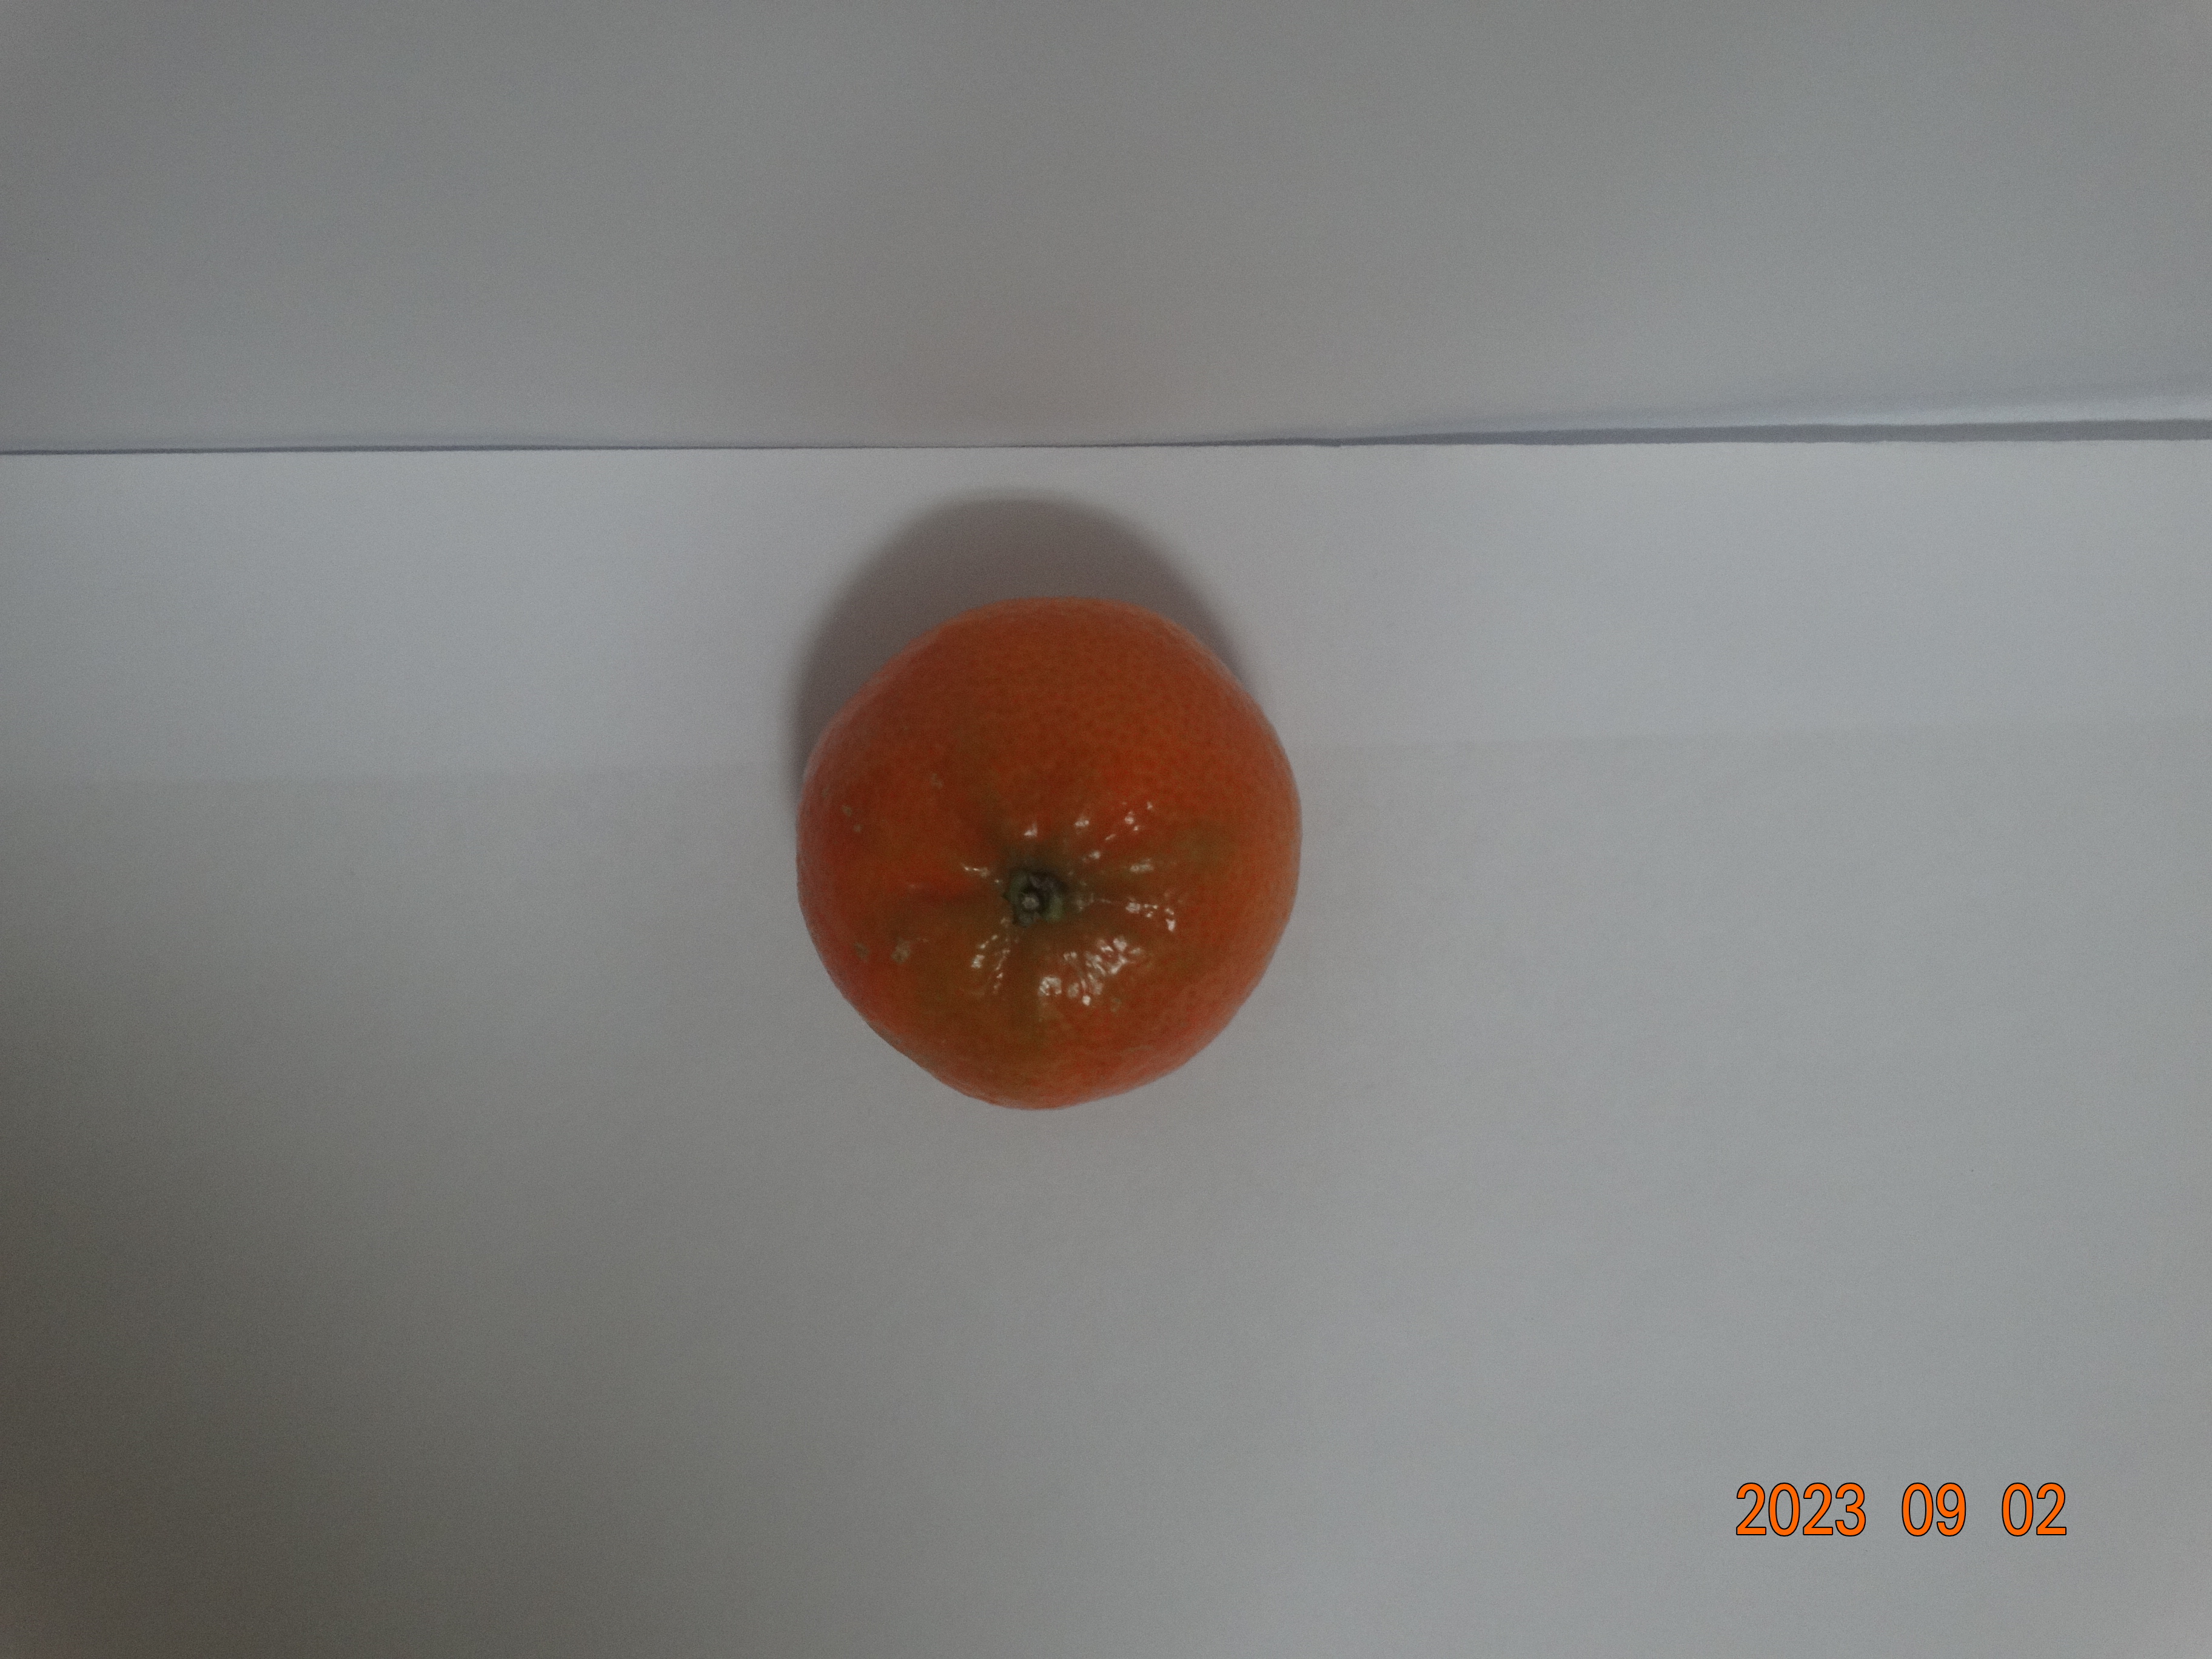
Citrus fruit variety: tangerine